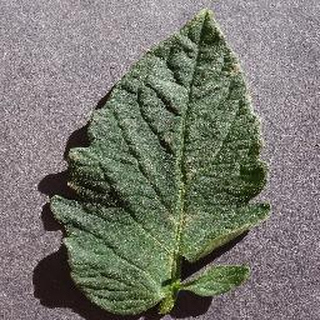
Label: healthy_tomato